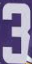
Number: 3